Under the Red Sea Sun

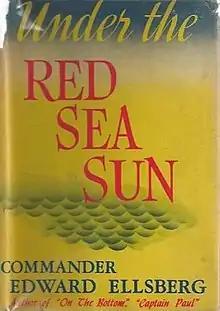
First edition

Under the Red Sea Sun (New York: Dodd, Mead & Company, 1946) is a book by Edward Ellsberg describing salvage operations of the many ships scuttled by the Italians to block the port of Massawa on the Red Sea coast of Eritrea during World War II. Massawa's excellent harbor was vital first to the Italian then to the British war effort.